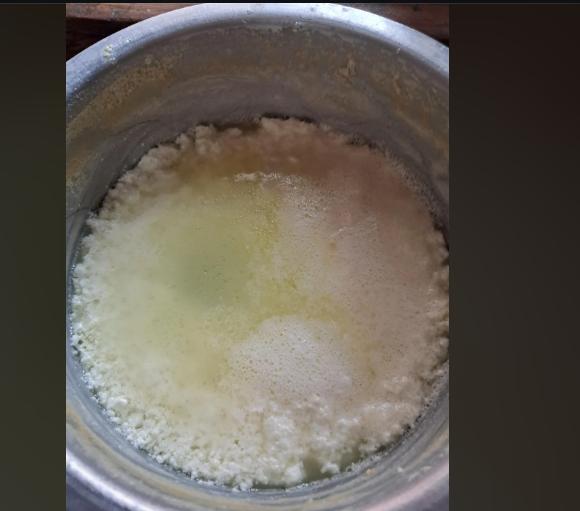
Maziwa ambayo yameganda yanachemshwa ama yamewekwa katika sufuria. Sufuria hili lenyewe pia linaonekana kuna hali ya kuwa imetumika tayari kupika ndiposa wakaweka maziwa haya na maziwa haya pia yanakaa yameganda tayari. Yanatokota.